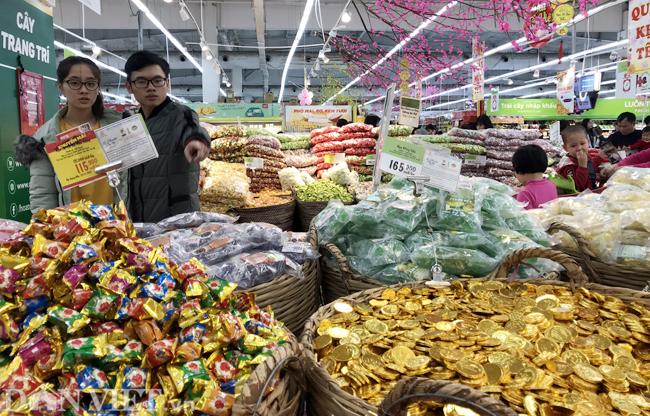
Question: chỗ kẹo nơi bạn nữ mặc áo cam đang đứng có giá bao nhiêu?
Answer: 115 000 đồng